Eucalyptus imlayensis

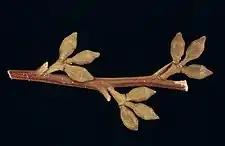
flower buds

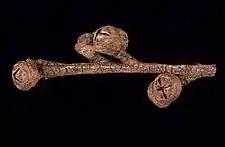
fruit

"Eucalyptus imlayensis" is a mallee that typically grows to a height of and forms a lignotuber. It has smooth bark that is shed in ribbons, curling over near the base. The bark is green when fresh, ageing to orange, brown then grey. Young plants and coppice regrowth have stems that are more or less square in cross-section with wings on the corners. Juvenile leaves are mostly arranged in opposite pairs, sessile, elliptic to egg-shaped, long and wide. Adult leaves are quite thick, veiny, lance-shaped or curved, the same glossy green on both sides, long and wide on a petiole long. The flower buds are arranged in leaf axils in groups of three on an unbranched peduncle long, the buds sessile. Mature buds are oval, long and wide with a conical to slightly beaked operculum. The fruit is a woody cup-shaped, bell-shaped or hemispherical capsule long and wide and sessile with a prominent disc and the valves protruding beyond the rim of the fruit.